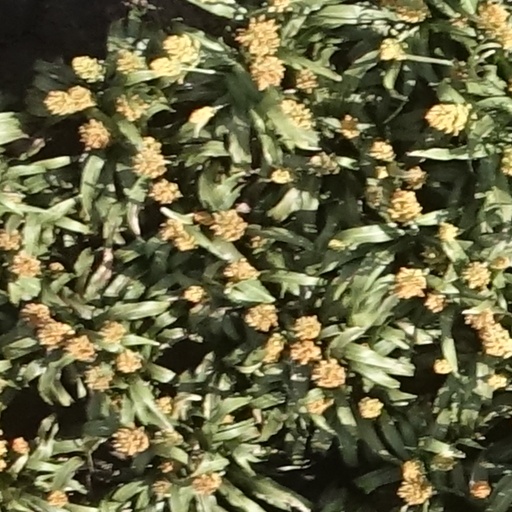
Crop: sorghum